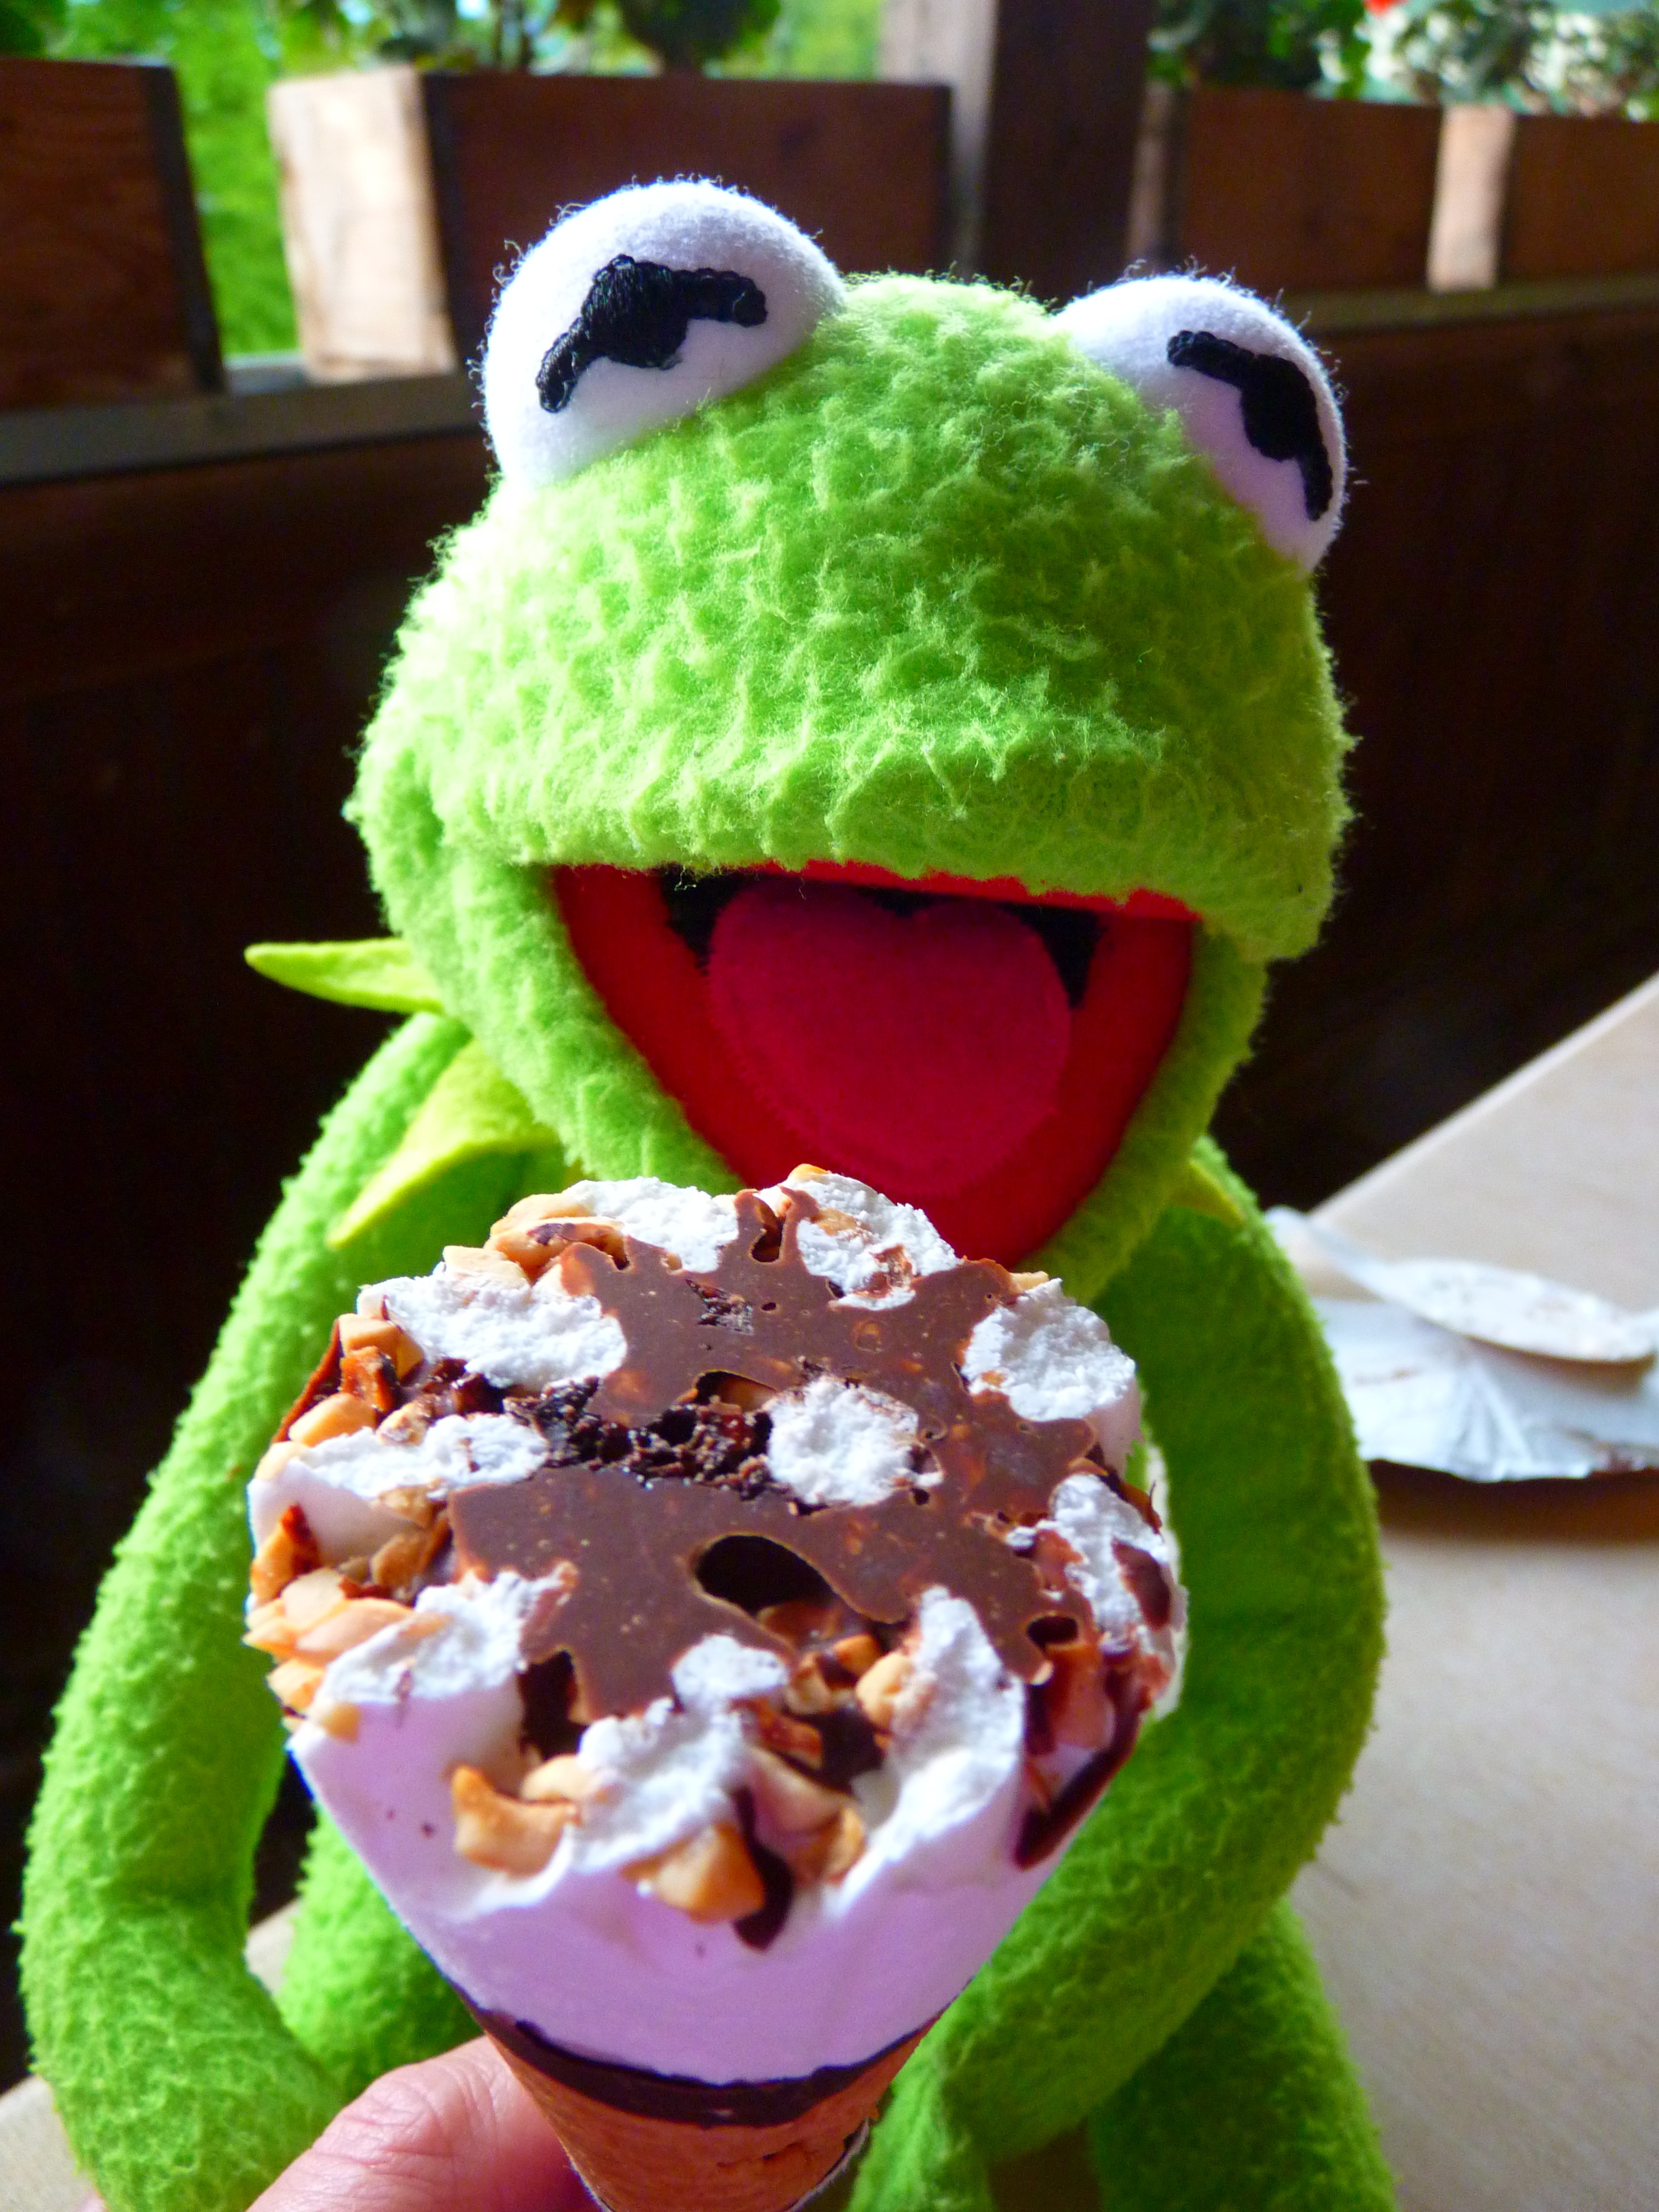
flower, ice, food, produce, frog, cupcake, ice cream, dessert, eat, cake, kermit, sweetness, hunger